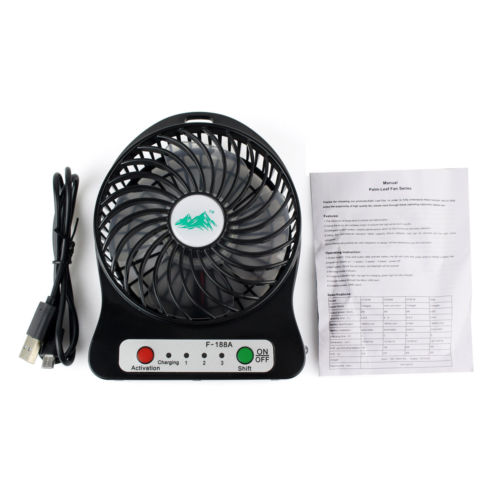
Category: fan